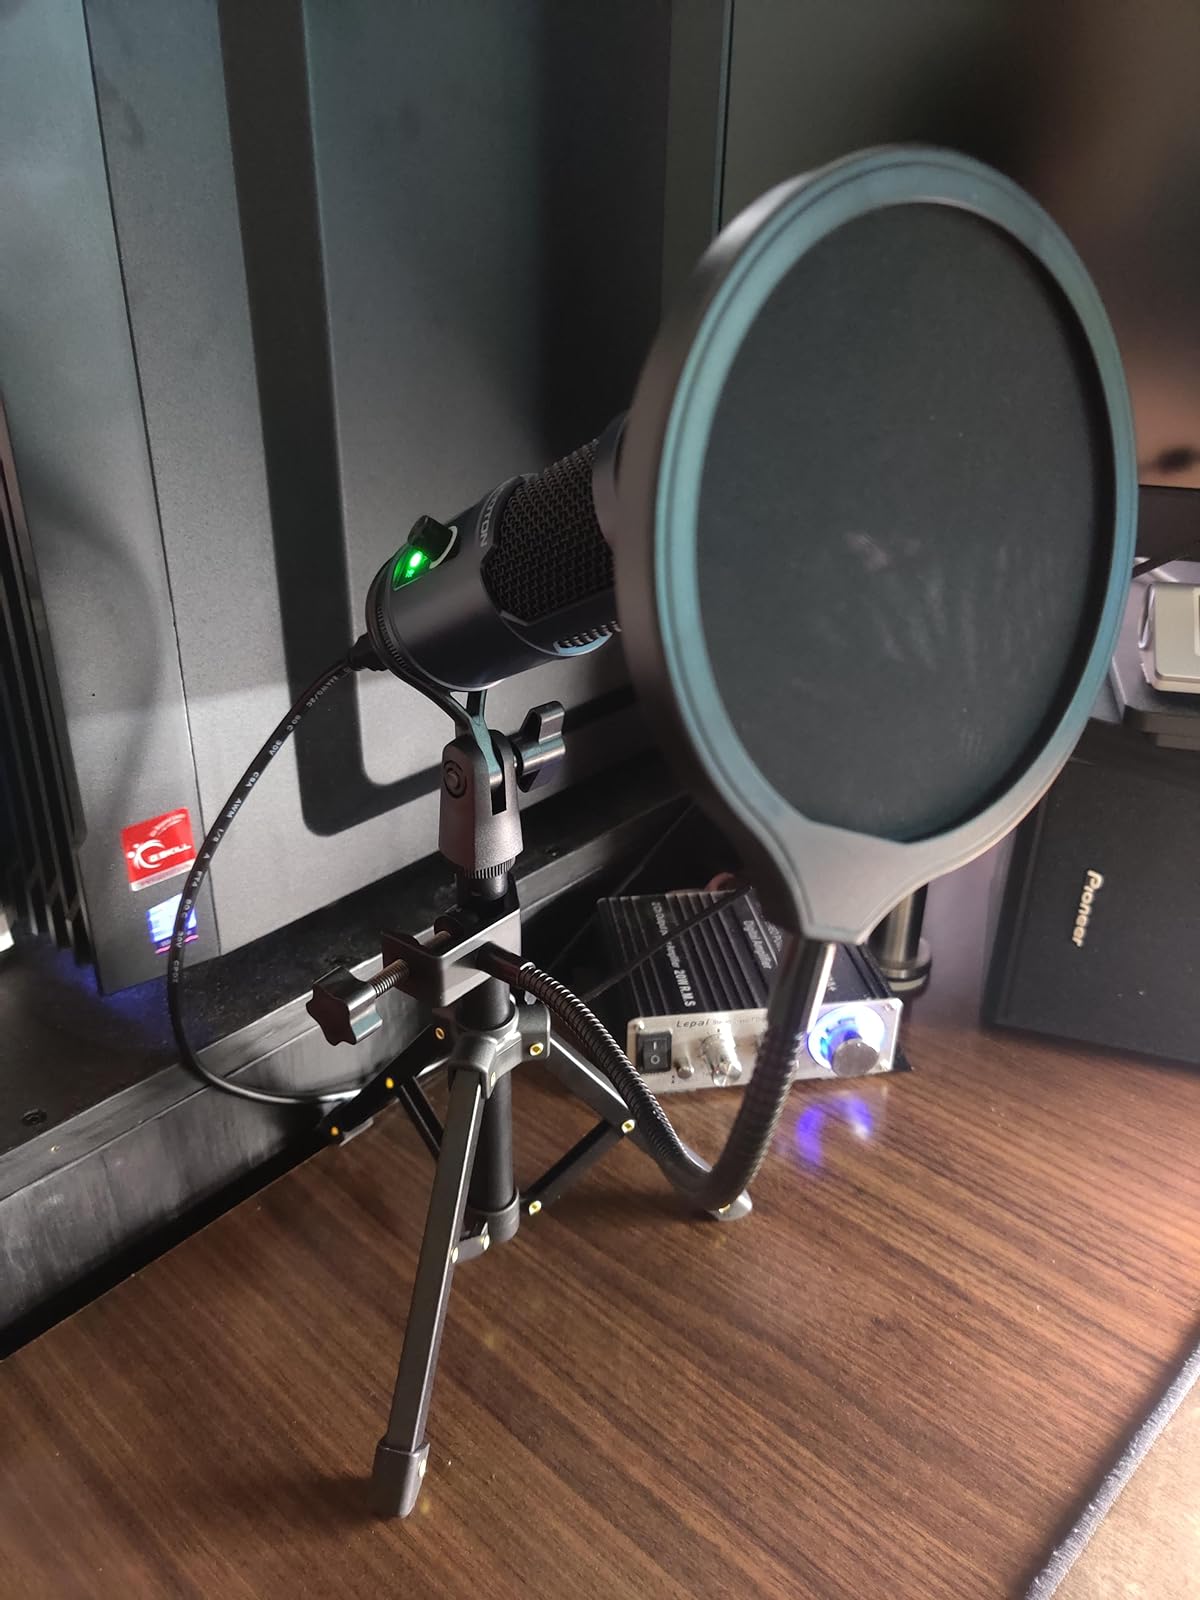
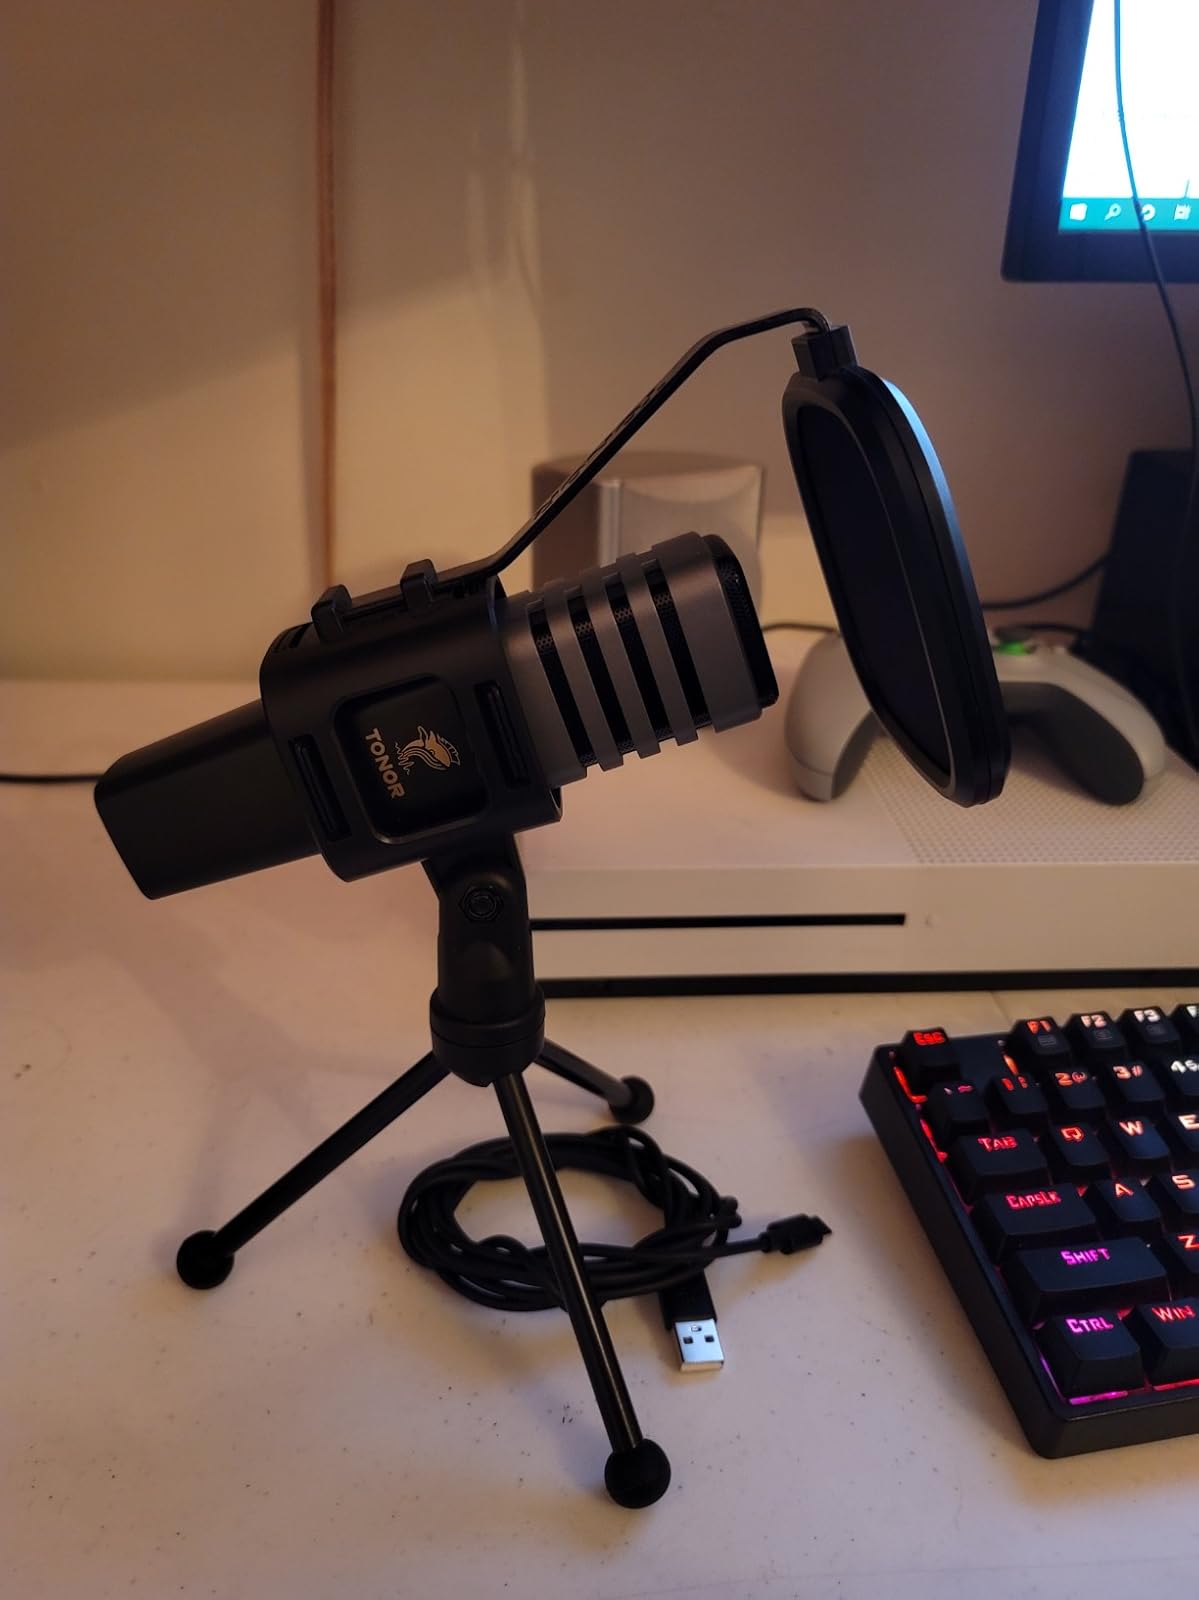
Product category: microphone
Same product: no